Thomas Feuerstein

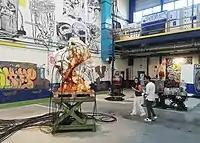
Thomas Feuerstein, "Prometheus delivered", 2017-2019. Exhibition view 15th Biennale de Lyon, 2019

The project "Biophily" (1993-2002) dealt with Internet geography and biotechnology. Feuerstein realized performative works in Tanzania, Namibia, India, California and Kyrgyzstan. In Trivandrum he had a Hindu avatar marry him to a rubber tree, to which his own genes were later added by means gene gun.